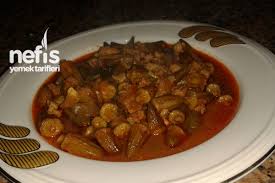
Label: okra_stew